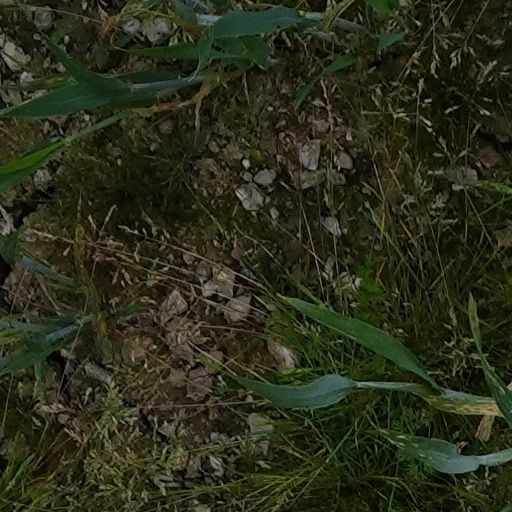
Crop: wheat